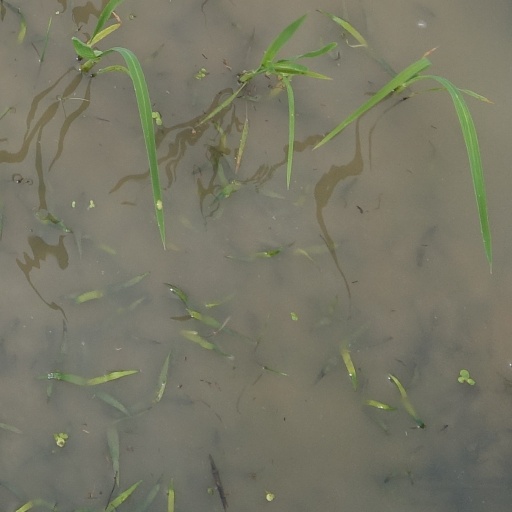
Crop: rice